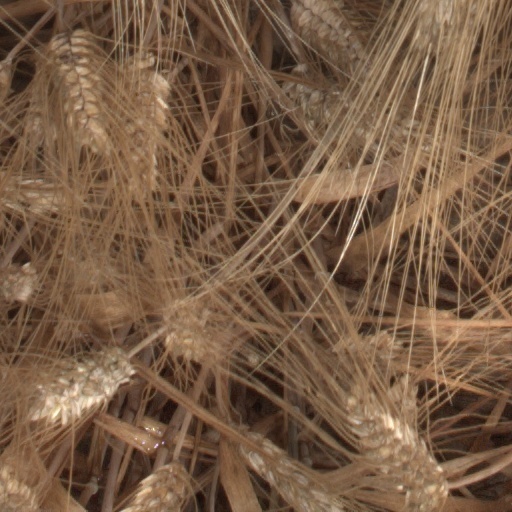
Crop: wheat